Merton Priory

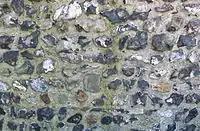
Remains of a knapped flint wall, a rare survival from Merton Priory

Merton Priory was an English Augustinian priory founded in 1114 by Gilbert Norman, Sheriff of Surrey under King Henry I (1100–1135). It was situated within the manor of Merton in the county of Surrey, in what is today the Colliers Wood area in the London Borough of Merton.